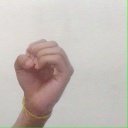
अक्षर: ऊ